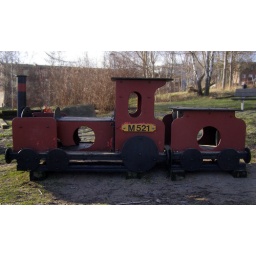
Play train in park - painted a darker red the second time around.